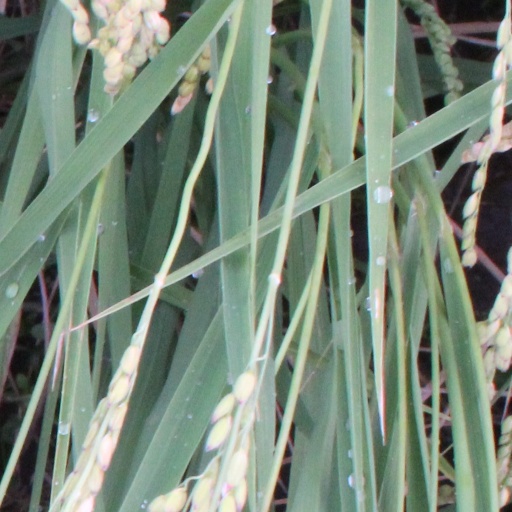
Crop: rice